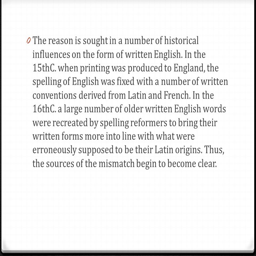
the reason is sought in a number of historical influences on the form of human language .